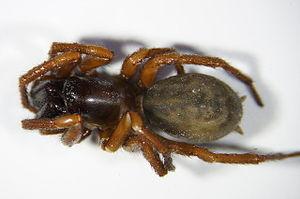
Coelotes terrestris, le coelote terrestre, est une espèce d'araignées aranéomorphes de la famille des Agelenidae.